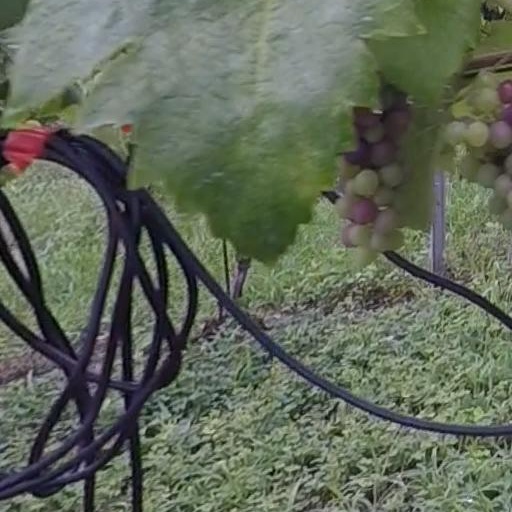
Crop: grape